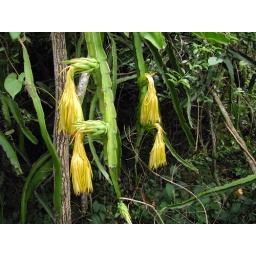
flower and plant unknown to me; observed while kayaking in swamp